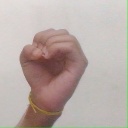
अक्षर: ऊ